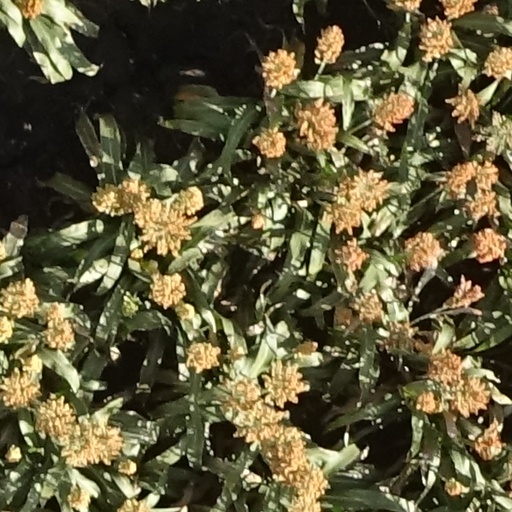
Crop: sorghum